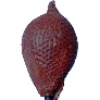
Label: salak